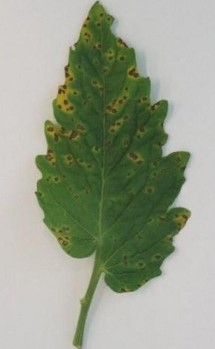
Plant: Tomato
Disease: tomato septoria leaf spot